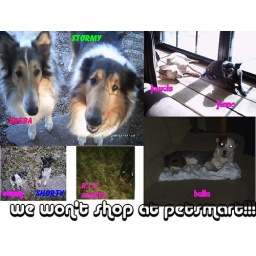
my dogs stormy, sheba, jewels, and jenna. my aunts dog belle. my cousins dogs sassy and shorty. and in memory of my girl gidget.